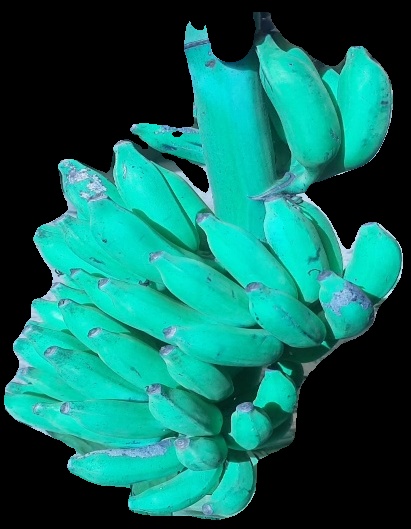
Variety: elakki-bale
Grade: grade3